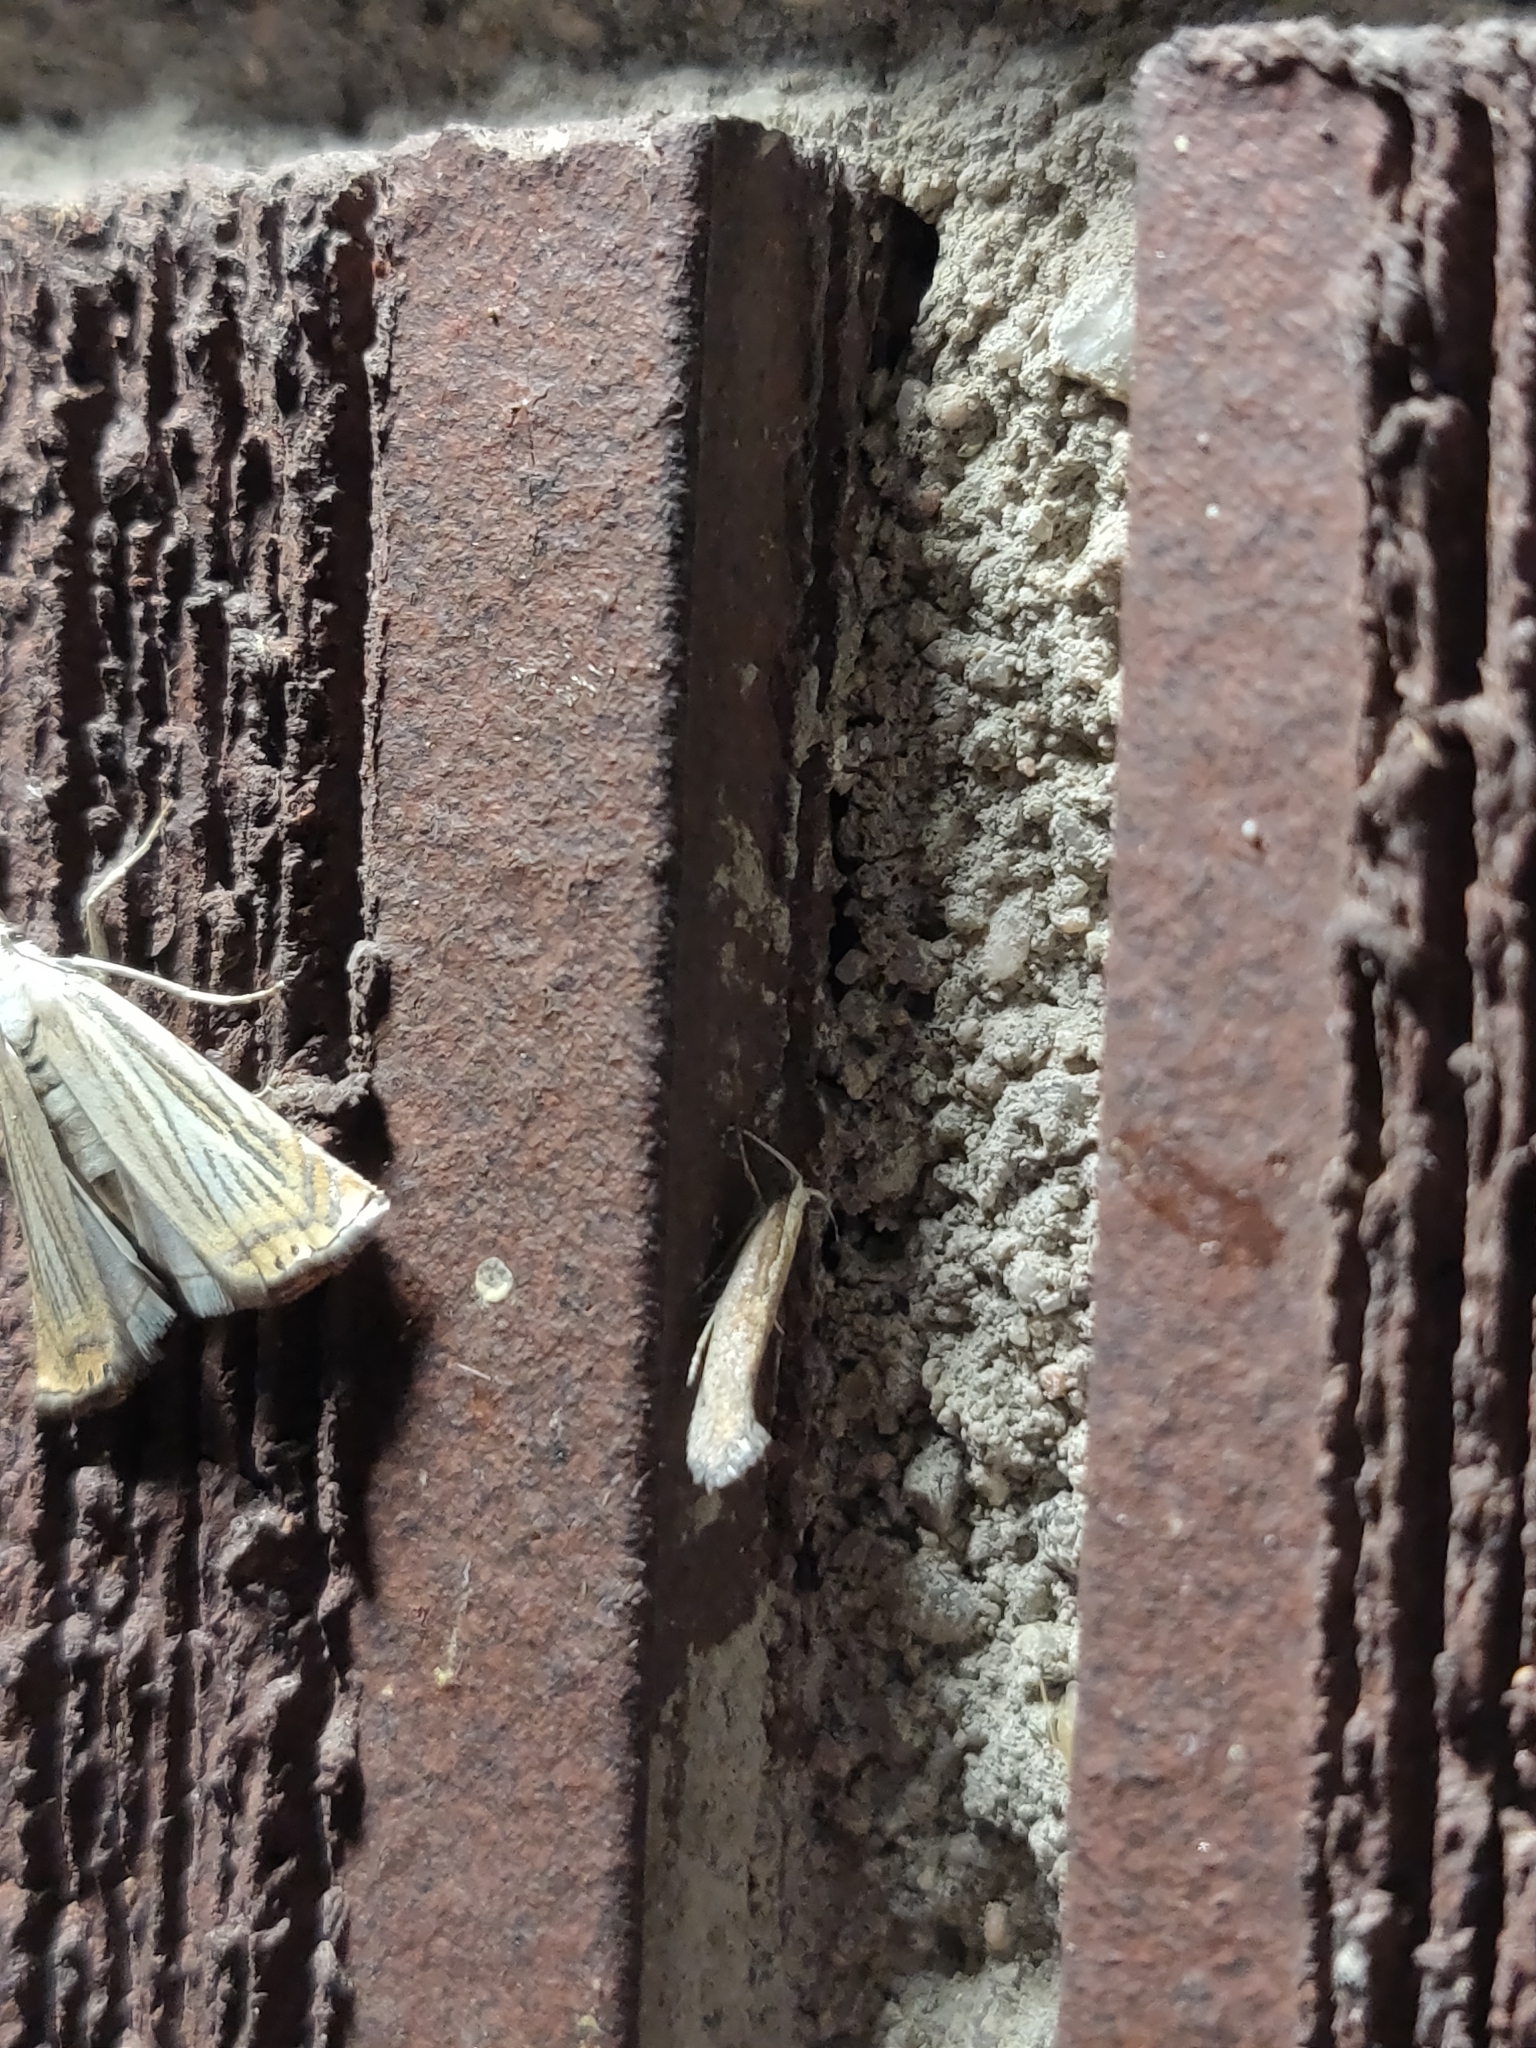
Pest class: diamondback_moth